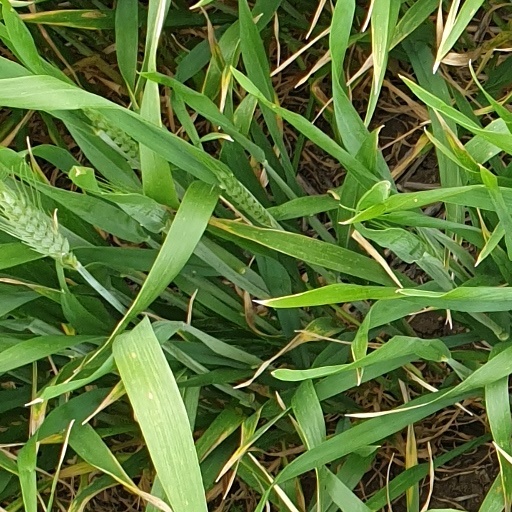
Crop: wheat